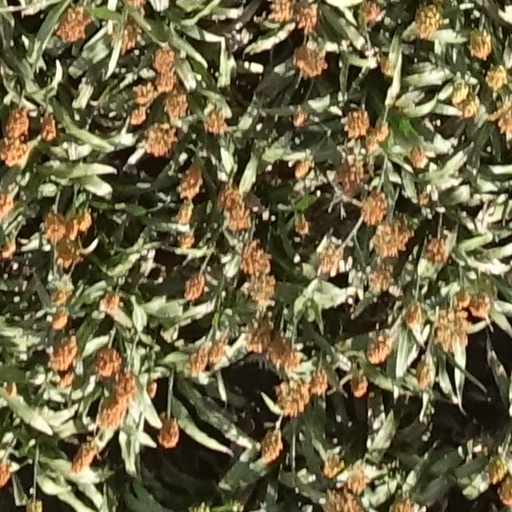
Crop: sorghum